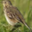
Label: bird